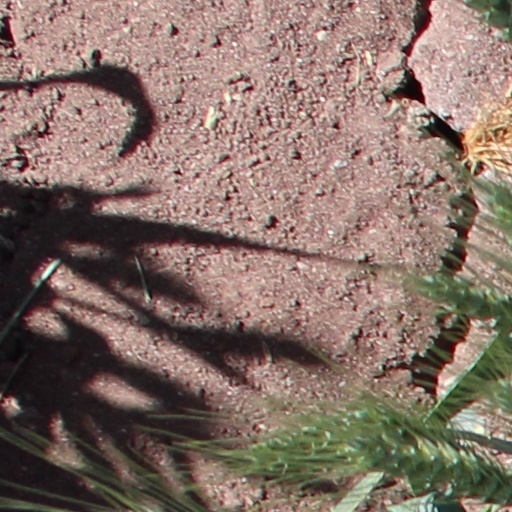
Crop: wheat